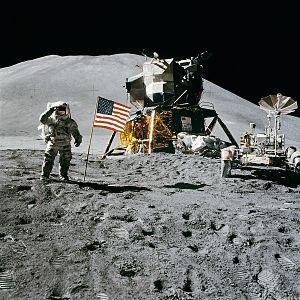
Le pilote du module Apollo 15 James Irwin salue le drapeau américain. Italiano: Il pilota del modulo Apollo 15, James Irwin, inaugura il suolo lunare con la bandiera degli USA, posizionata sul monte Apenninus, luogo di atterraggio. La foto è stata scattata dall'astronauta David R. Scott, il comandante. Slovenščina: Pilot lunarnega modula Apolla 15 James Irwin salutira ob zastavi ZDA.Astronavt James B. Irwin, pilot lunarnega modula, nam daje vojaški pozdrav, medtem ko stoji ob postavljeni zastavi ZDA med misijo Apollo 15. Fotografija je nastala med raziskovanjem vesoljske lunarne aktivnosti (EVA) na pristajališču Hadley-Apennine. Zastavo je postavil proti koncu podviga EVA-2. V središču je lunarni modul (LM) ""Falcon"". Na desni je lunarno vozilo (LRV). Pogled je usmerjen proti jugu. V ozadju se dviga Hadley Delta približno 4.000 metrov nad ravnino. Temelji gore se od stojišča nahajajo na razdalji okoli 5 kilometrov. Fotografijo je posnel astronavt David R. Scott, komandir Apolla 15. Po originalnem opisu agencije NASA (Iz http://nix.larc.nasa.gov)"
Le programme Apollo est le programme spatial de la NASA mené durant la période 1961 – 1972, qui a permis aux États-Unis d'envoyer pour la première fois des hommes sur la Lune. Il est lancé par le président John F. Kennedy le 25 mai 1961, essentiellement pour reconquérir le prestige américain mis à mal par les succès de l'astronautique soviétique, à une époque où la guerre froide entre les deux superpuissances battait son plein.
Douze astronautes ont marché sur la Lune, tous américains.
Apollo 15 est la cinquième mission ayant pour objectif de déposer un équipage à la surface de la Lune. Cette mission fait partie du programme Apollo de l'agence spatiale américaine, la NASA mis sur pied dans le contexte de la course à l'espace à laquelle se livrent les États-Unis et l'Union soviétique. Par rapport aux missions précédentes, Apollo 15 bénéficie d'un lanceur Saturn V plus puissant. Sa capacité accrue permet notamment de prolonger le séjour des astronautes à la surface la Lune, de disposer d'un véhicule, le rover lunaire augmentant le rayon d'action durant les sorties extravéhiculaires et de ramener une masse plus importante d'échantillons de sol.
Le module lunaire ou LEM ou LM est le véhicule spatial utilisé dans le cadre du programme spatial américain Apollo pour débarquer des hommes sur la Lune. Son rôle est de faire atterrir sur la Lune deux des trois membres d'équipage du vaisseau Apollo avec des équipements scientifiques, de leur permettre d'y séjourner de deux à quatre jours avant de décoller pour rejoindre le module de commande et de service, resté en orbite lunaire et chargé de ramener l'équipage sur Terre.